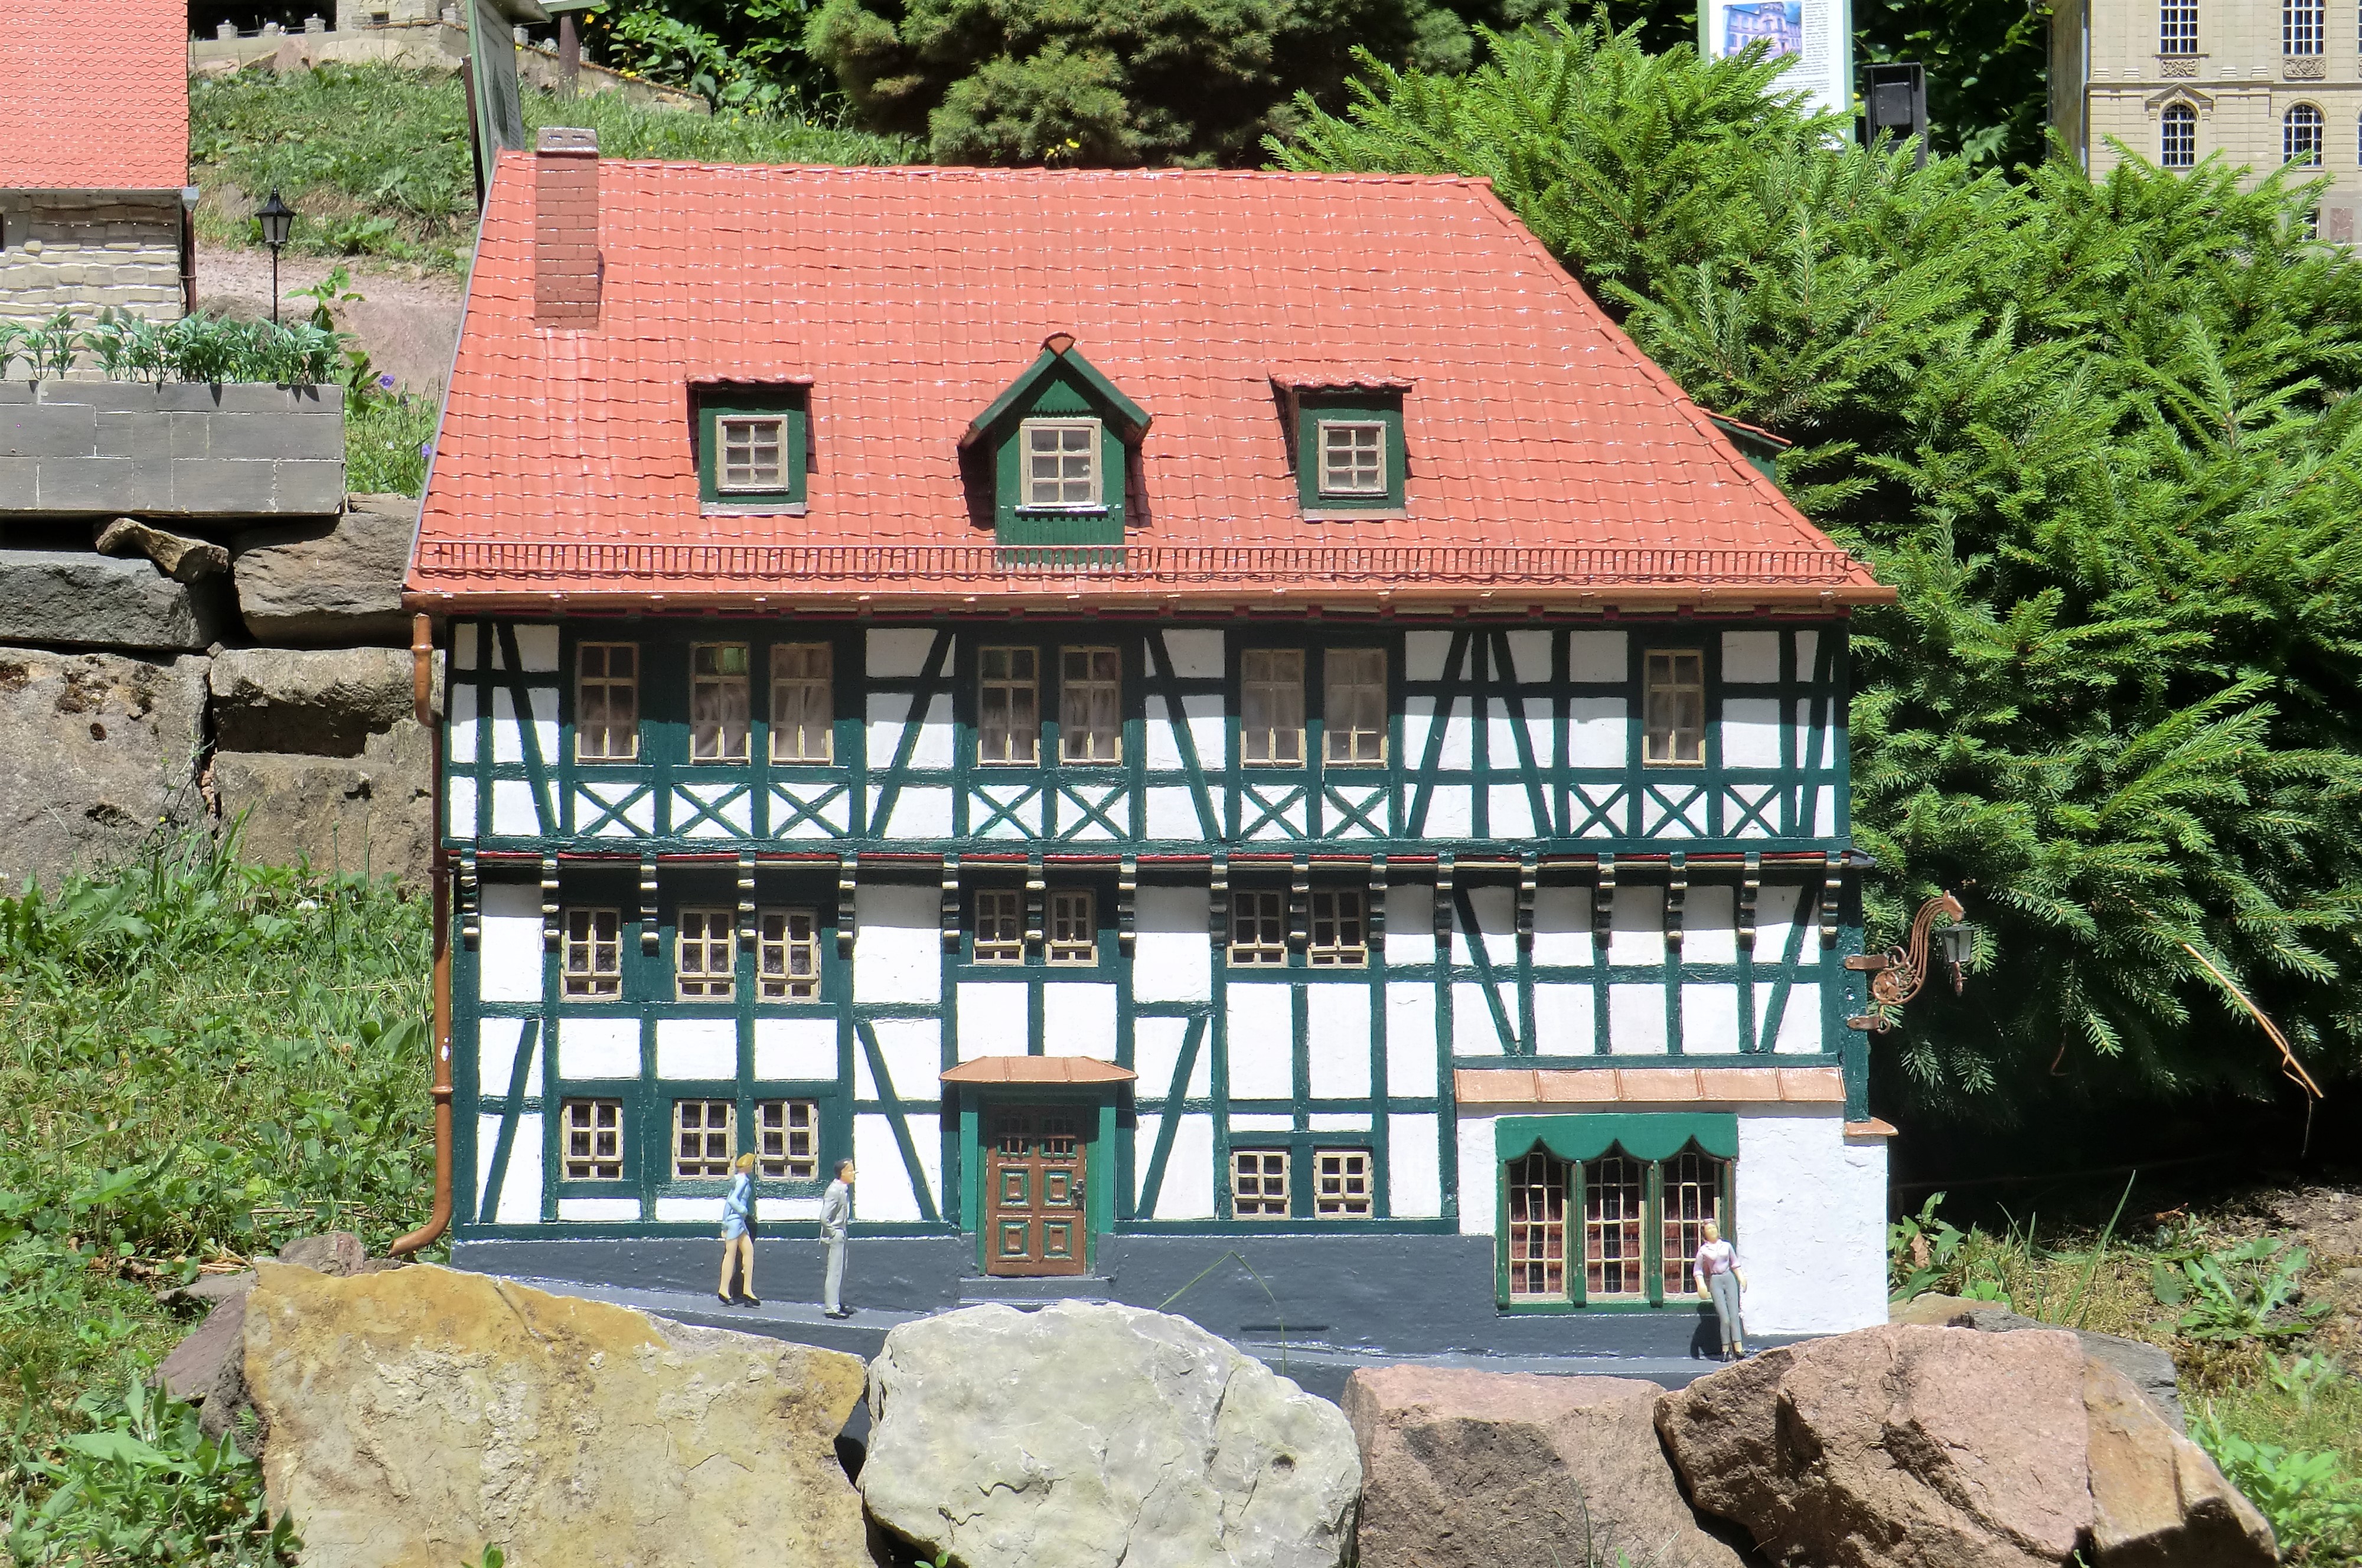
miniaturpark, ruhla, thuringia, Luther house in Eisenach, museum, landmark, tourism, germany, building, monument, historical, window, plant, wood, landscape, brick, facade, house, roof, cottage, brickwork, tree, leisure, home, urban design, city, grass, font, historic site, village, apartment, rock, estate, chimney, vacation, transport, mansion, mixed use